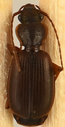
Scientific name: Cymindis cribricollis
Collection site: Bartlett Experimental Forest NEON (BART), plot BART_068